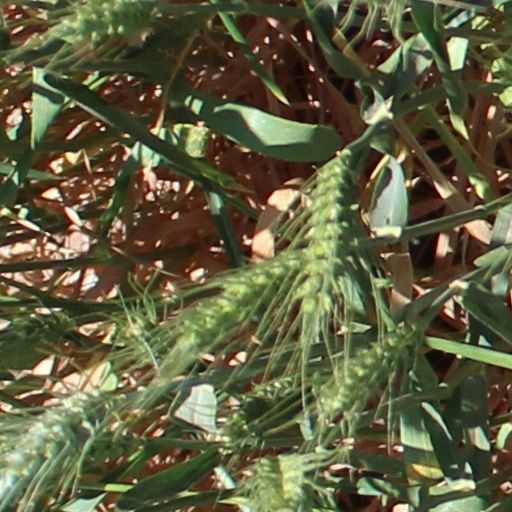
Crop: wheat